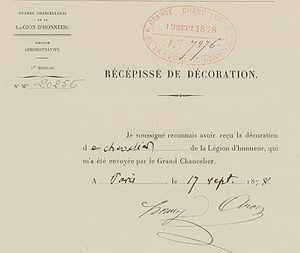
Henry Aron, né le 11 novembre 1842 à Besançon et mort le 13 novembre 1885 à Paris, est un journaliste, critique littéraire et directeur de publication français. Il est l'oncle de l'économiste, historien, géographe et humaniste Henri Hauser, dont il a assuré l'éducation de ses jeunes années et a influencé la carrière.